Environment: real
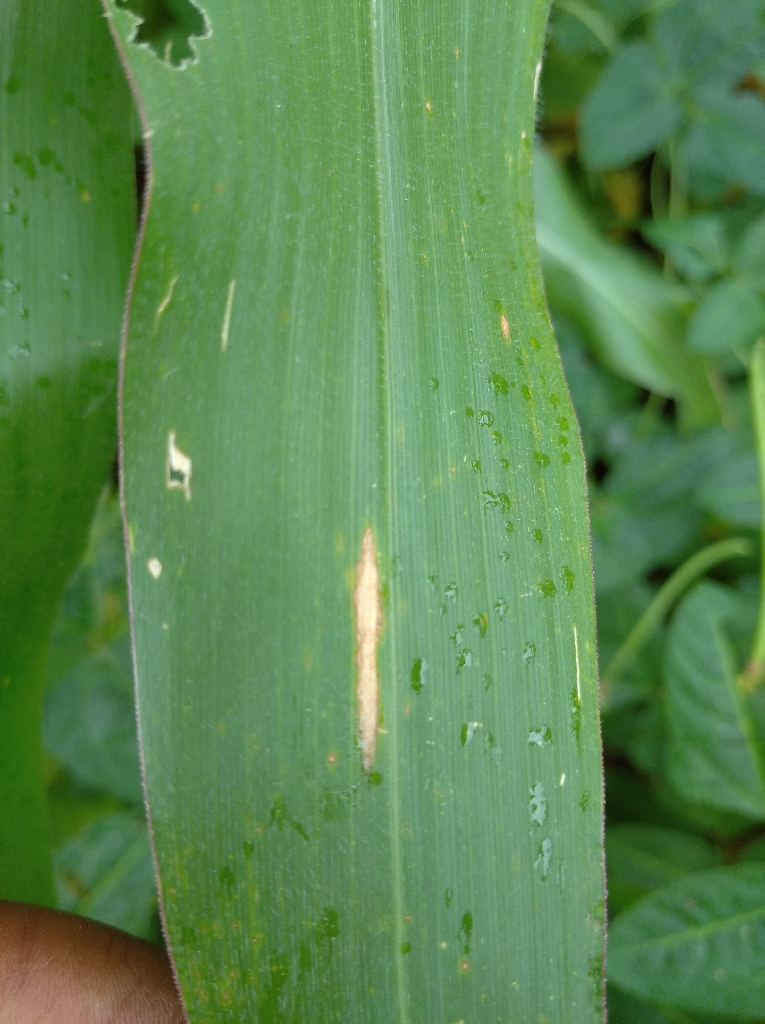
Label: northern_corn_leaf_blight